Fez, Morocco

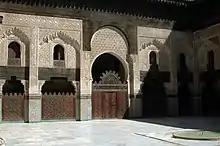
Interior facade of Bou Inania Madrasa in daylight

In the 10th century, the city was contested by the Umayyad Caliphate of Córdoba and the Fatimid Caliphate of Ifriqiya (Tunisia), who ruled the city through a host of Zenata clients. The Fatimids took the city in 927 and expelled the Idrisids definitively, after which their Miknasa (one of the Zenata tribes) were installed there. The city, along with much of northern Morocco, continued to change hands between the proxies of Córdoba and the proxies of the Fatimids for many decades. Following another successful invasion by Buluggin ibn Ziri in 979 and a brief period of Fatimid control, the forces of Al-Mansur of Cordoba managed to retake the region again, expelling the Fatimids permanently. From 980 (or from 986), Fez was ruled by a Zenata dynasty from the Maghrawa tribe, who were allies of the Caliphate of Córdoba. They maintained this control even after the Caliphate's collapse in the early 11th century and until the arrival of the Almoravids.